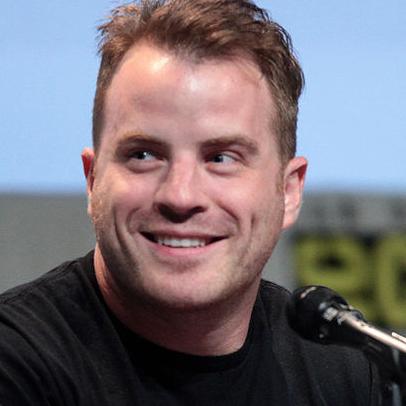
Age: 31